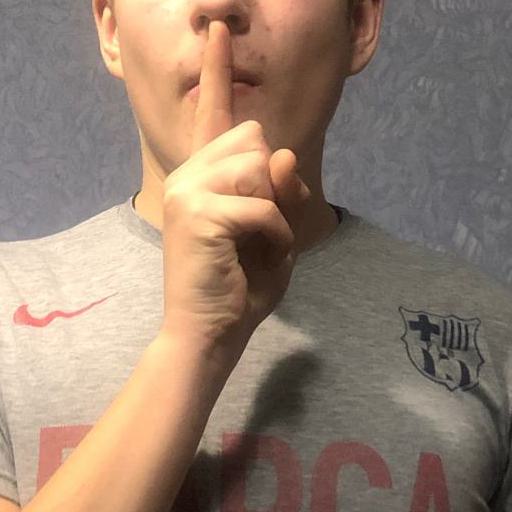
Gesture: mute